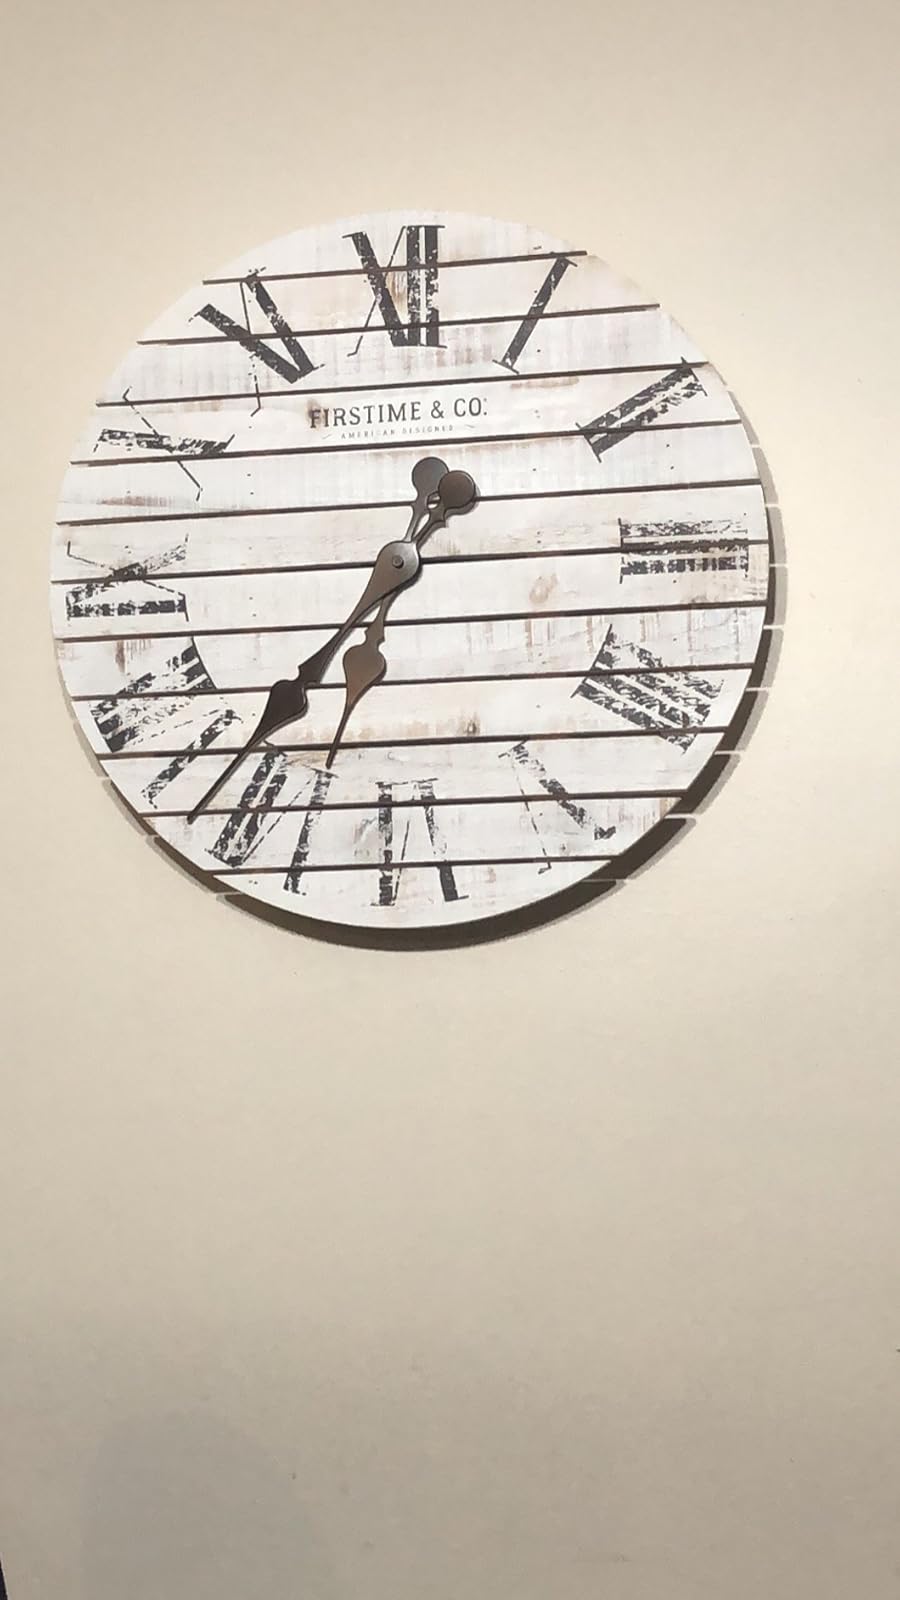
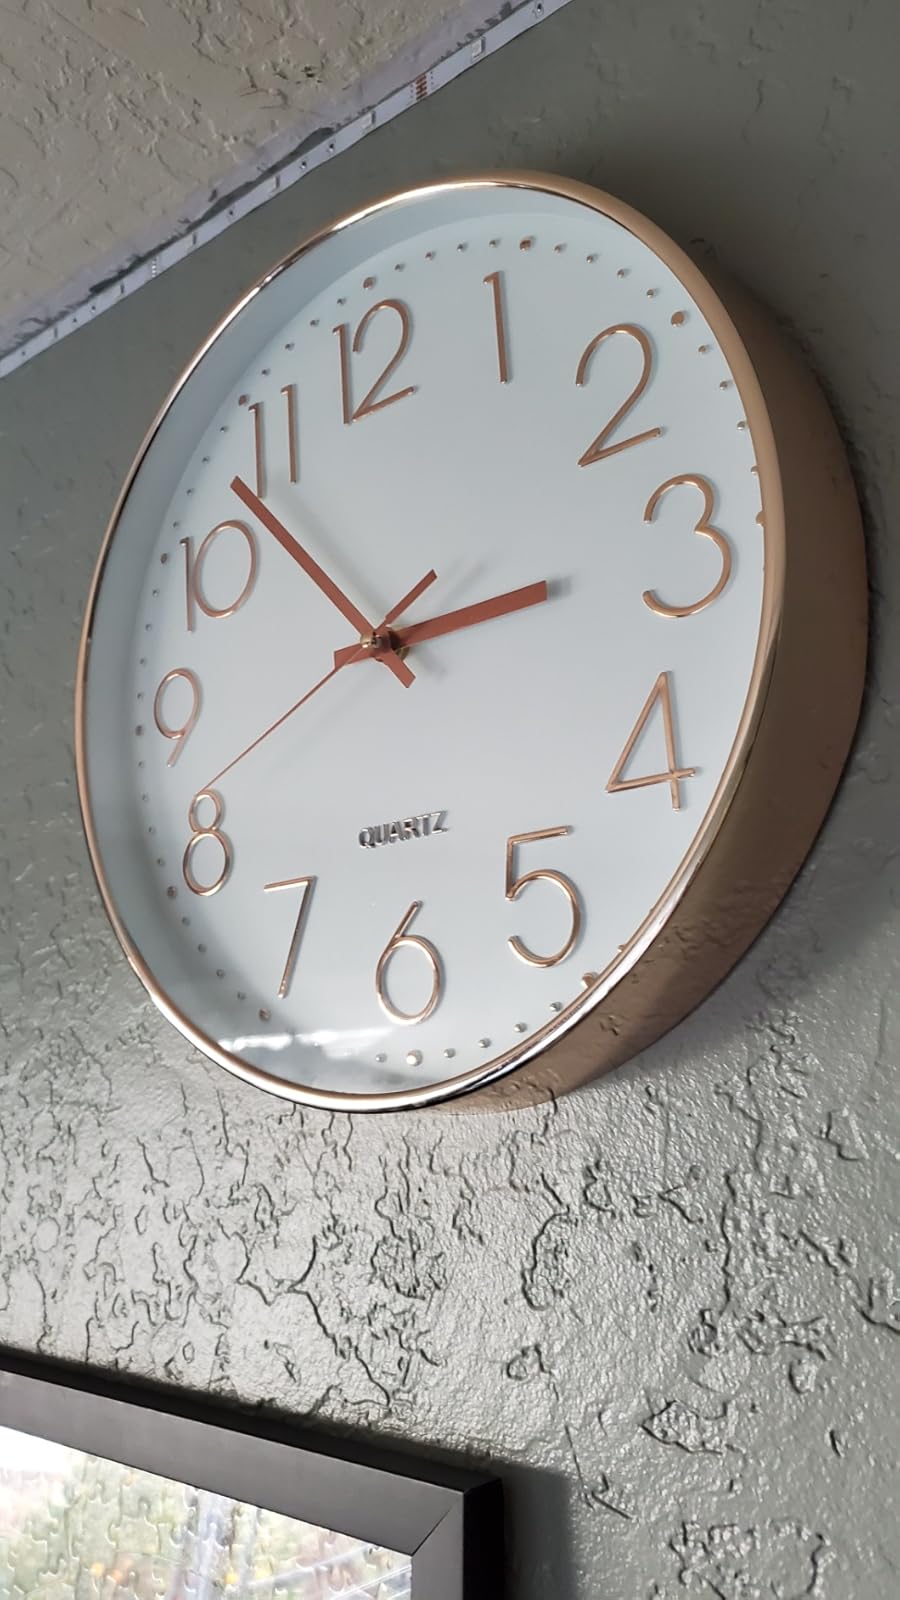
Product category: clock
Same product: no